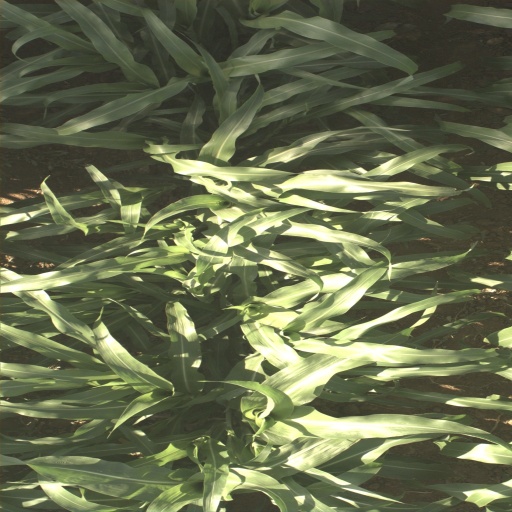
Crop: sorghum